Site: brandenburg
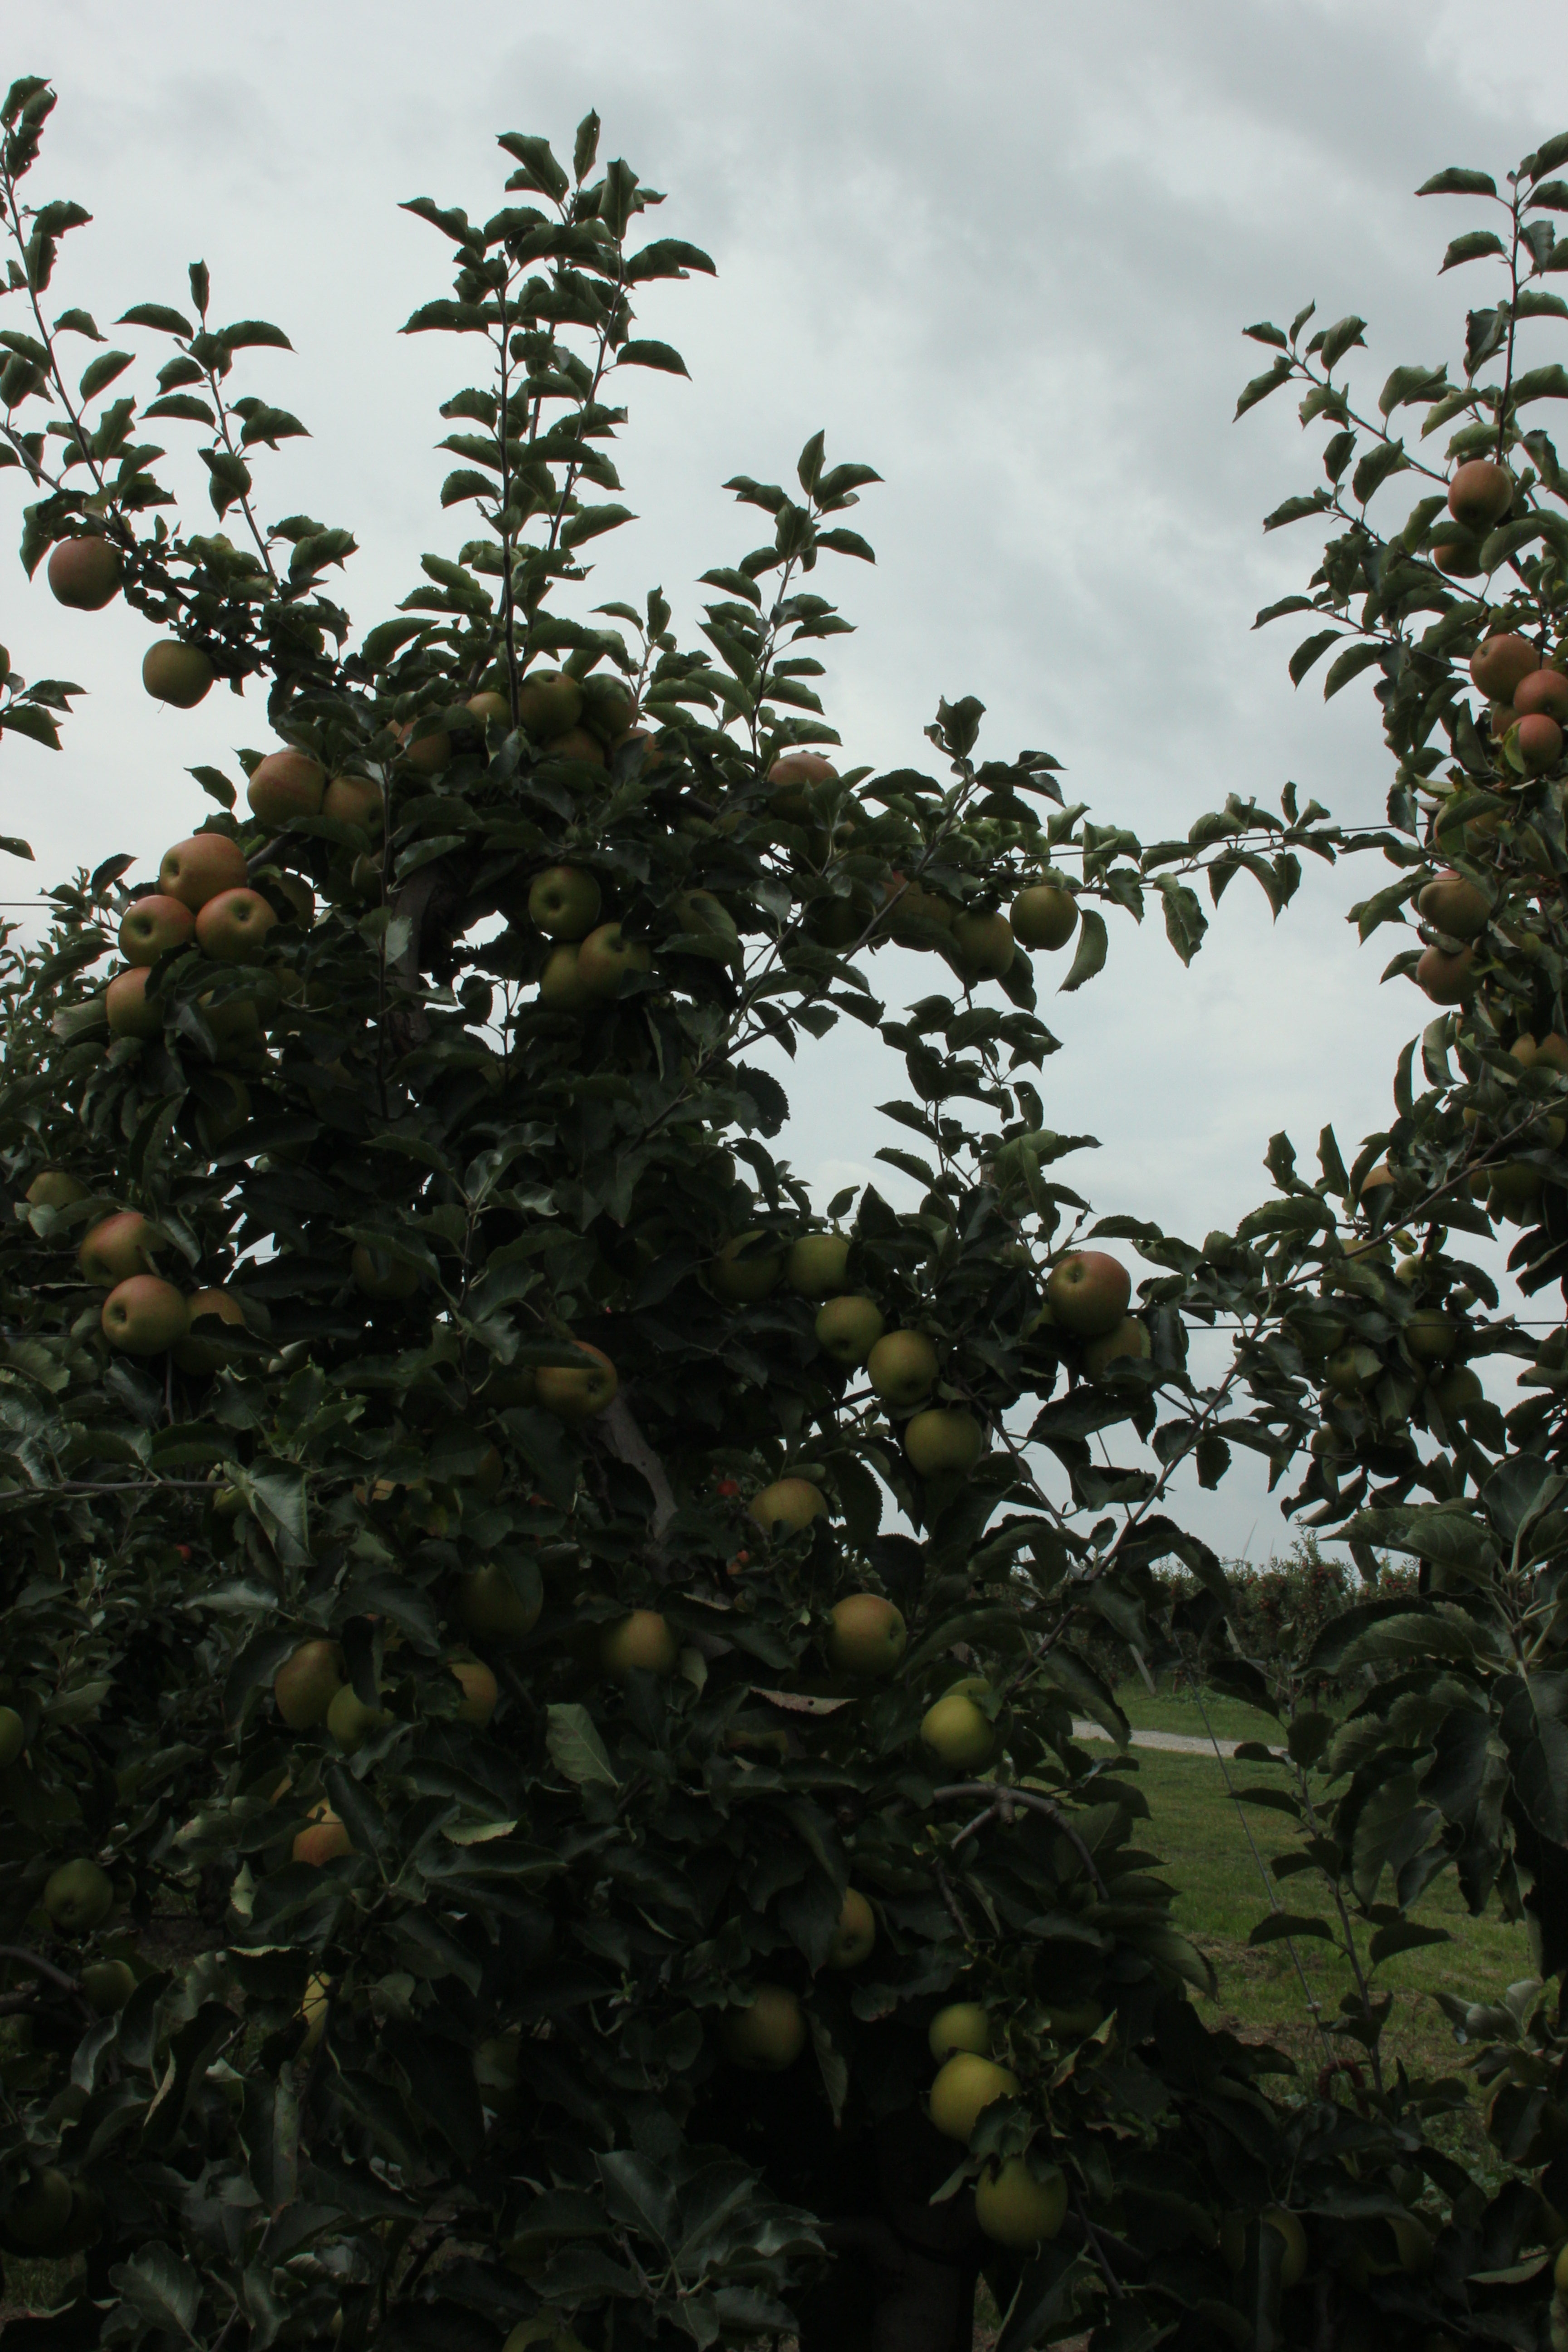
Growth stage (BBCH 87): Maturity of fruit and seed